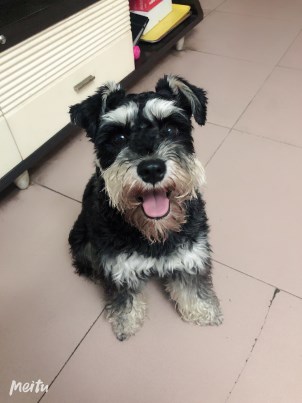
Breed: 2342-n000102-miniature_schnauzer